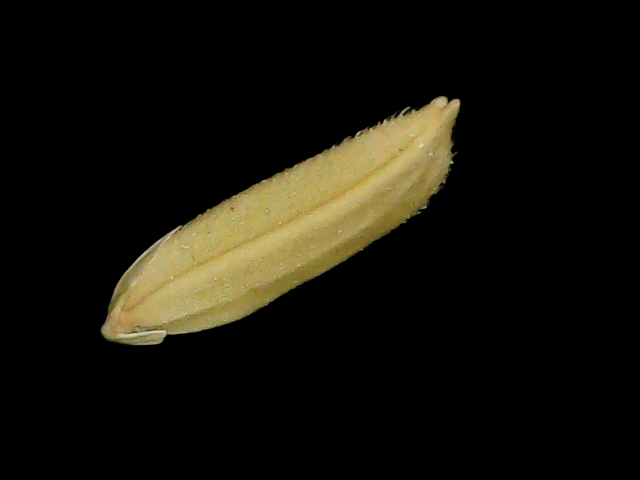
Rice variety: Bd75